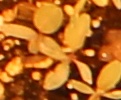
Label: Palmer Amaranth